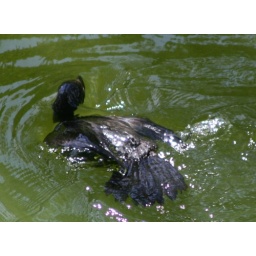
A black shag (cormorant) chasing fish near the surface of the water